Adhesive tape

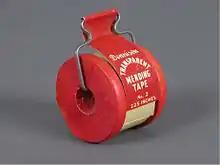
Dennison Mending Tape from the second half of the 20th century. From the "Museo del Objeto del Objeto" collection

Pressure-sensitive tape, PSA tape, self-stick tape or sticky tape consists of a pressure sensitive adhesive coated onto a backing material such as paper, plastic film, cloth, or metal foil. It is sticky (tacky) without any heat or solvent for activation and adheres to surfaces with light pressure. Typical adhesives are polymers such as acrylates, and natural and synthetic rubber. These tapes usually require a release agent on their backing or a release liner to cover the adhesive. Sometimes, the term "adhesive tape" is used for these tapes.